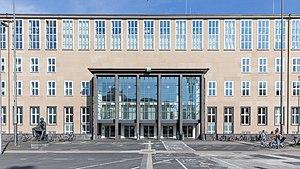
L'université de Cologne, refondée en 1919, est l'une des plus grandes universités d'Europe, avec 48 000 étudiants.